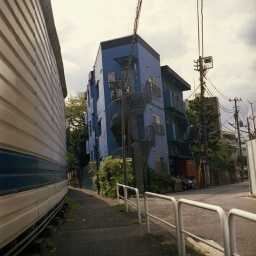
Yashica-Mat LM. Kodak Portra 400UC (expired) A cool blue building next to the barrier of the major road in Meguro.